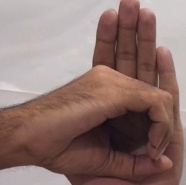
ASL sign: 0